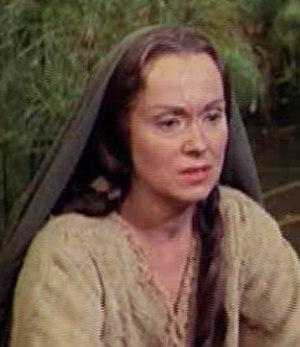
Martha Scott est une actrice et productrice américaine née le 22 septembre 1912 à Jamesport, Missouri, morte le 28 mai 2003 à Van Nuys.
Les Dix Commandements est un film épique américain réalisé par Cecil B. DeMille, sorti en 1956, avec notamment Charlton Heston, Yul Brynner, Anne Baxter, Edward G. Robinson et Yvonne De Carlo dans les rôles principaux.